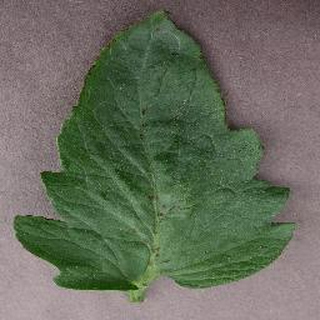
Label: tomato_bacterial_spot